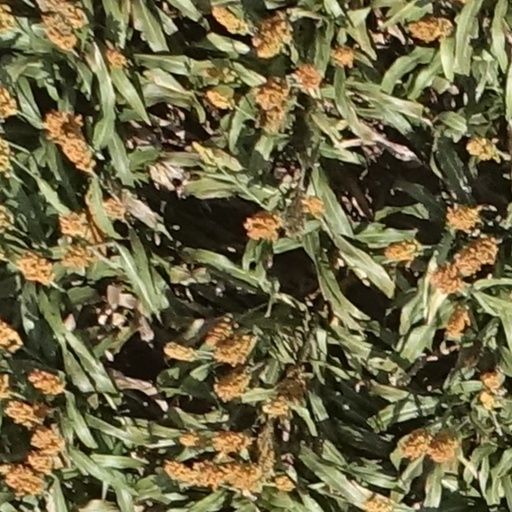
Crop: sorghum